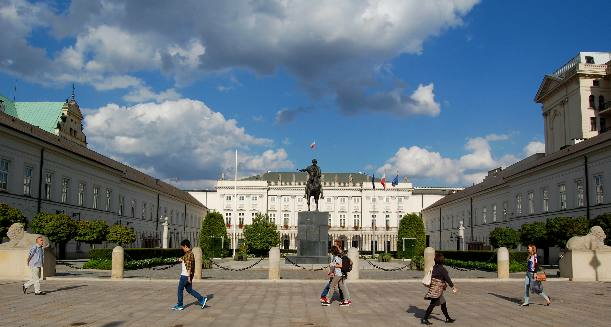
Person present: No